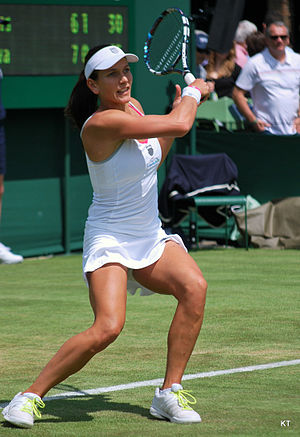
Chanelle Scheepers
Chanelle Scheepers er en professionel tennisspiller fra Sydafrika.